Italian language in Croatia

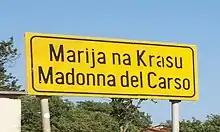
A bilingual road sign in Italian and in Croatian in Istria

In many municipalities in the Istrian region (Croatia) there are bilingual statutes, and the Italian language is considered to be a co-official language. The proposal to raise Italian to a co-official language, as in the Istrian Region, has been under discussion for years. Today, according to Statute of the County, ""In the Istrian Region, the Croatian and the Italian language are in equal official use in the work of the Regional committees in the self-governing domain"."